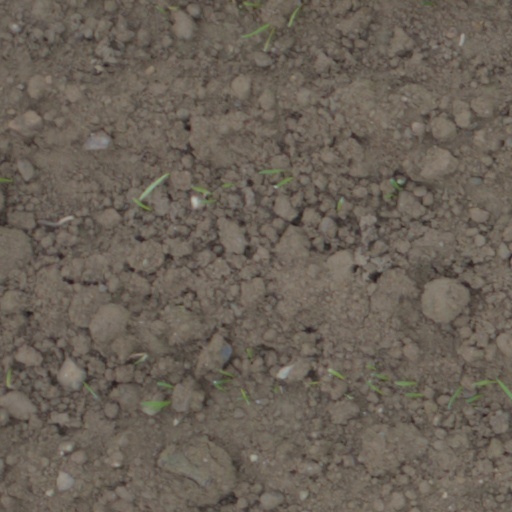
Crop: wheat